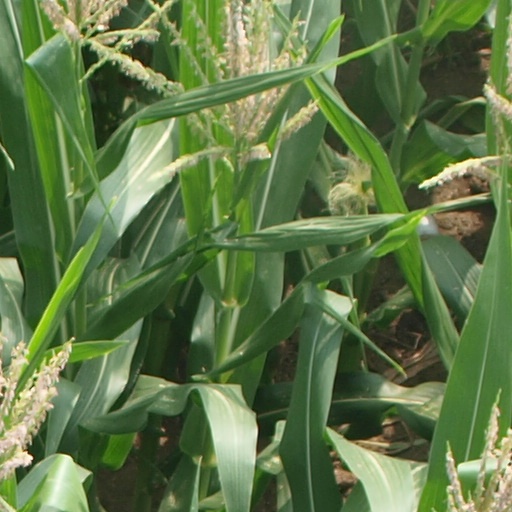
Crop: maize; corn